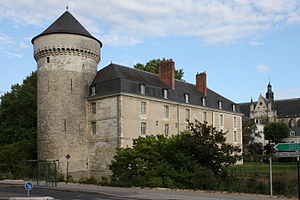
Slottene i Loire / Liste og placering af slottene i Loire
Slottene i Loire er en samlebetegnelse for en gruppe af slotte, der alle er placeret i nærheden af Loiredalen i Frankrig. Langt størstedelen af slottene er bygget under den franske Renaissance, på et tidspunkt hvor det franske hof, opholdt sig i regionen.